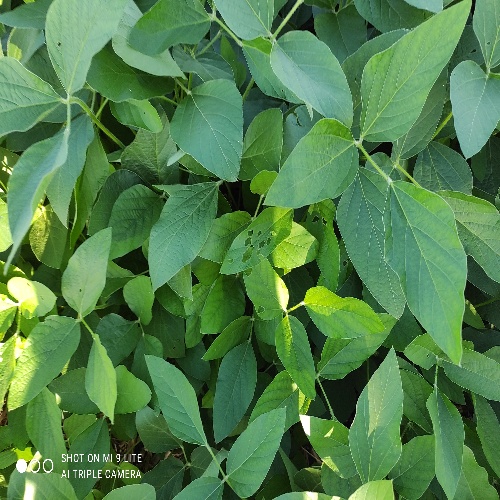
Label: Caterpillar